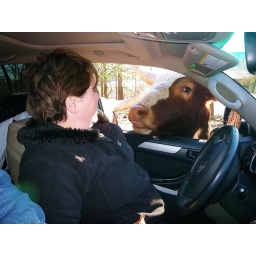
anna feeding a cow at pine mountain animal safari park in pine mountain georgia